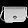
Label: Bag